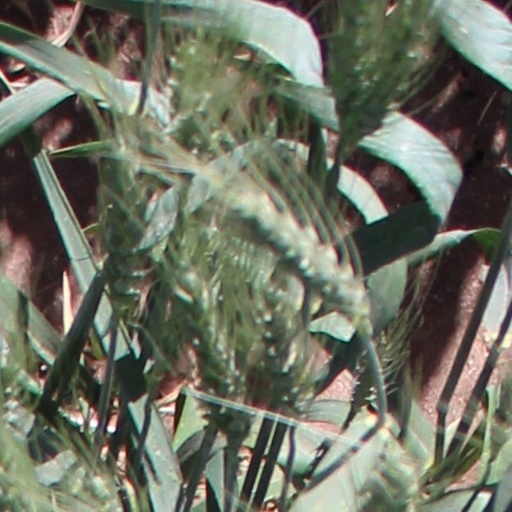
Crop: wheat